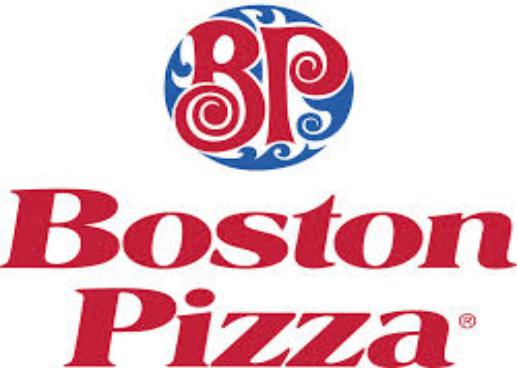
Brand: Boston Pizza
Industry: Food